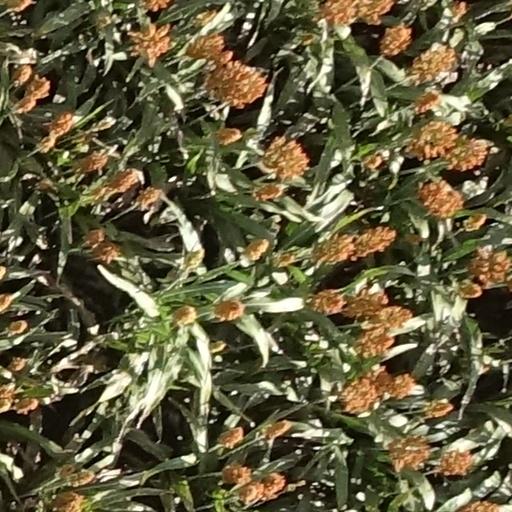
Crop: sorghum